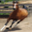
Label: horse